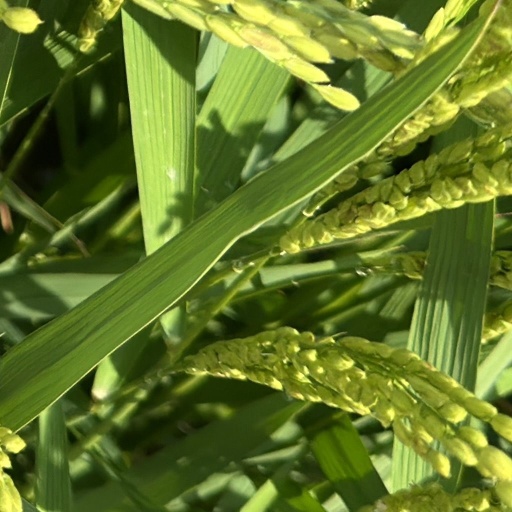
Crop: rice